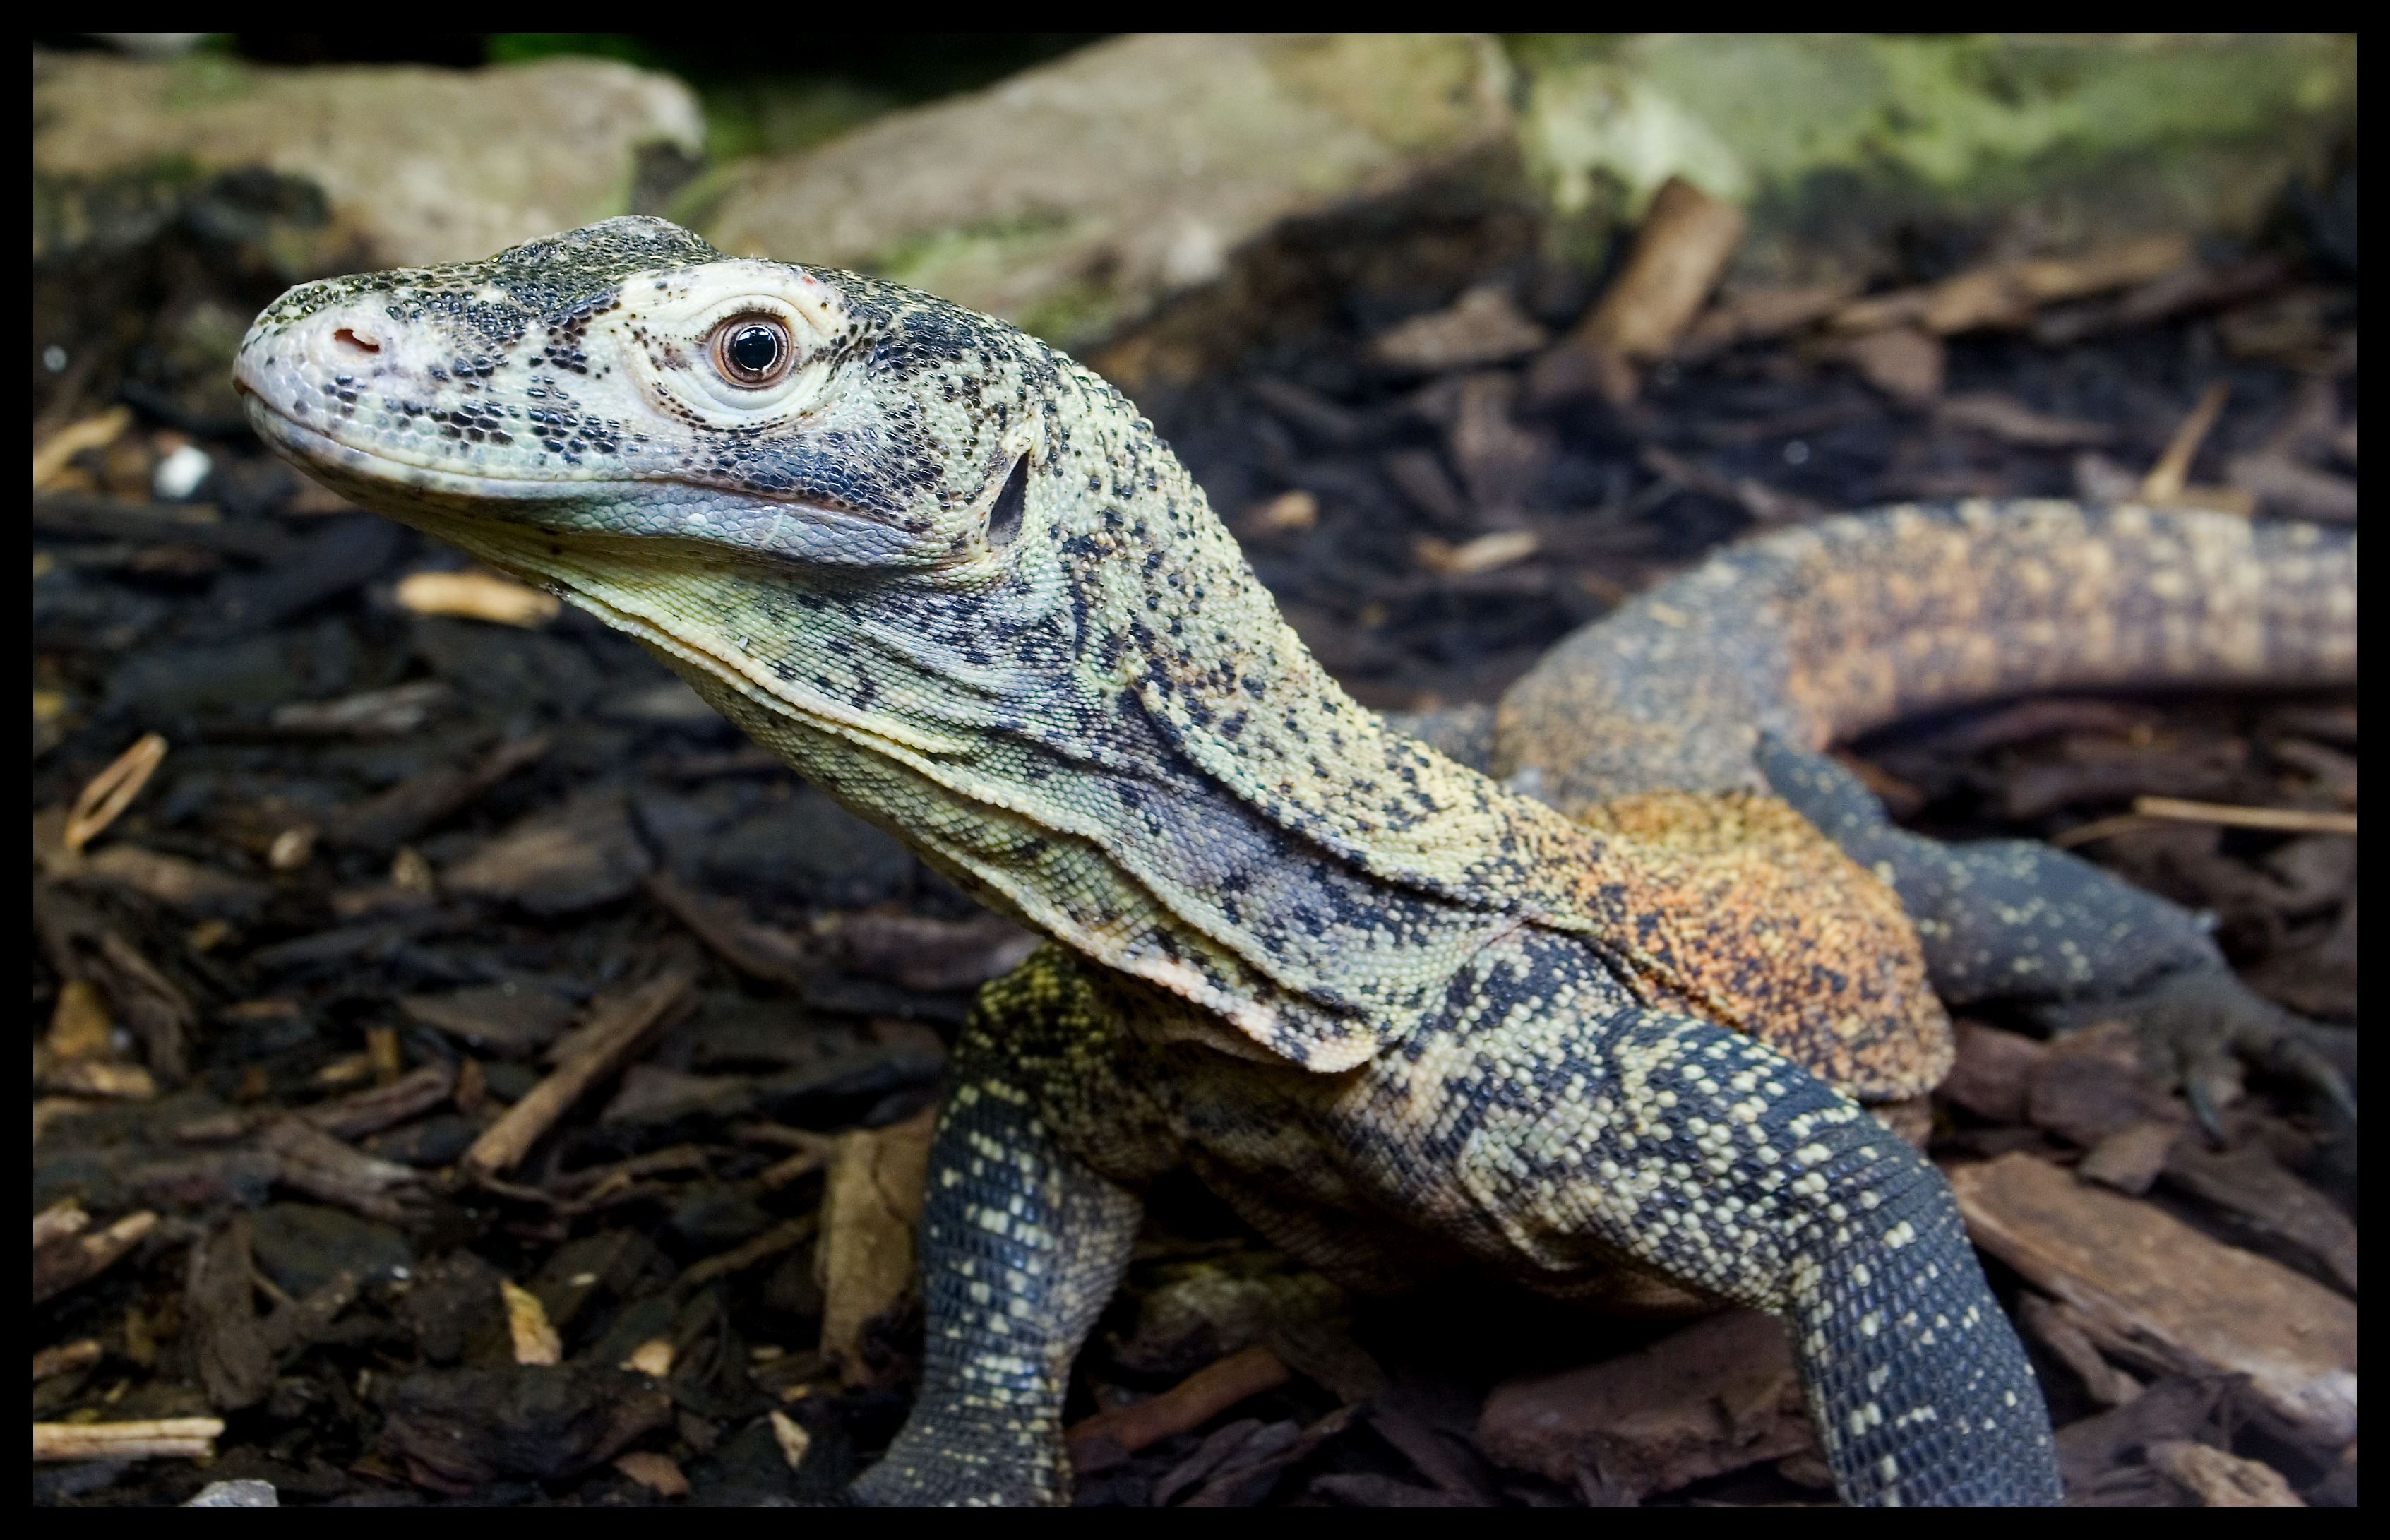
wildlife, zoo, reptile, fauna, lizard, green lizard, animals, vertebrate, lacerta, agamidae, agama, dactyloidae, komodo dragon, american alligator, scaled reptile, lacertidae